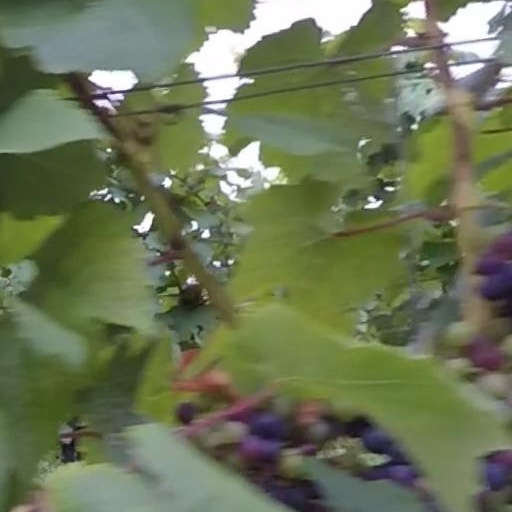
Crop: grape